AM broadcasting

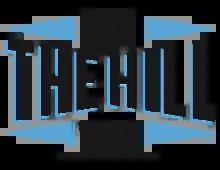
Many U.S. AM stations no longer publicize their AM signals, instead promoting simulcasts by FM band translators and Internet streams.

The period from the early 1920s through the 1940s is often called the "Golden Age of Radio". During this period AM radio was the main source of home entertainment, until it was replaced by television. For the first time entertainment was provided from outside the home, replacing traditional forms of entertainment such as oral storytelling and music from family members. New forms were created, including radio plays, mystery serials, soap operas, quiz shows, variety hours, situation comedies and children's shows. Radio news, including remote reporting, allowed listeners to be vicariously present at notable events.